Headin' West

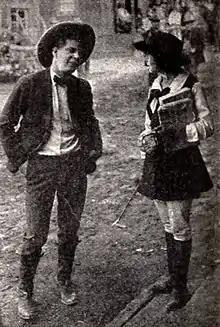
Film still

Headin' West is a 1922 American silent Western film directed by William James Craft and featuring Hoot Gibson. It is not known if the film survives.